Paraguay at the Copa América

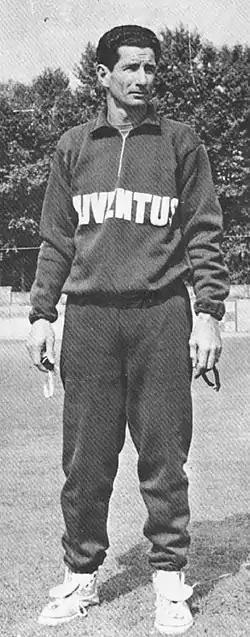
Defender Heriberto Herrera played an integral part of the 1953 tournament winning squad. He is the only Paraguayan to be honoured as player of the tournament.

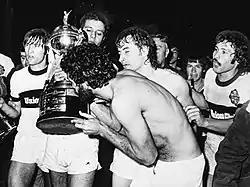
Players of Olimpia celebrating the victory of the 1979 Copa Libertadores. It was the first time the tournament was won by a Paraguayan club and a large block of players was part of the national squad that won the Copa América the same year. Integral players were Carlos Kiese, Flaminio Sosa and Roberto Paredes, among others.

After coach Manuel Fleitas Solich took charge of the Paraguay national team in 1947, he developed an already skillful team into title contestants. In 1947 and 1949, "Los Guaraníes" were consecutive vice-champions.